Castilleja hispida

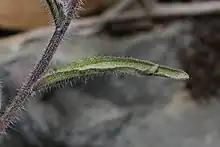
Hairy stem of "Castilleja hispida" – "hispida" is Latin for hairy

The leaves are green, containing chlorophyll to undergo photosynthesis, but like other "Castilleja" species it is a hemiparasite, capable of tapping the roots of other plants via haustorial connections to obtain nutrients and water. The inflorescence contains bright orange to red bracts with small green flowers tucked between them. Harsh paintbrush is pollinated by members of the "Bombus" genus.